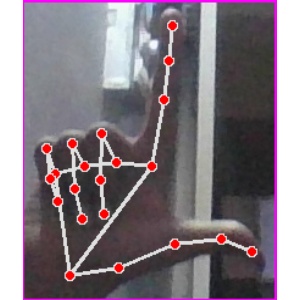
अक्षर: ल